Ashville, Ohio

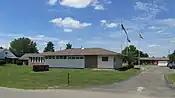
Ashville Administrative Building

Ashville is governed by the mayor–council system of government. It consists of a mayor and six council members at-large, all elected by village residents. Since 1985, elected offices are non-partisan and serve four-year terms.